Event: Nepal Earthquake
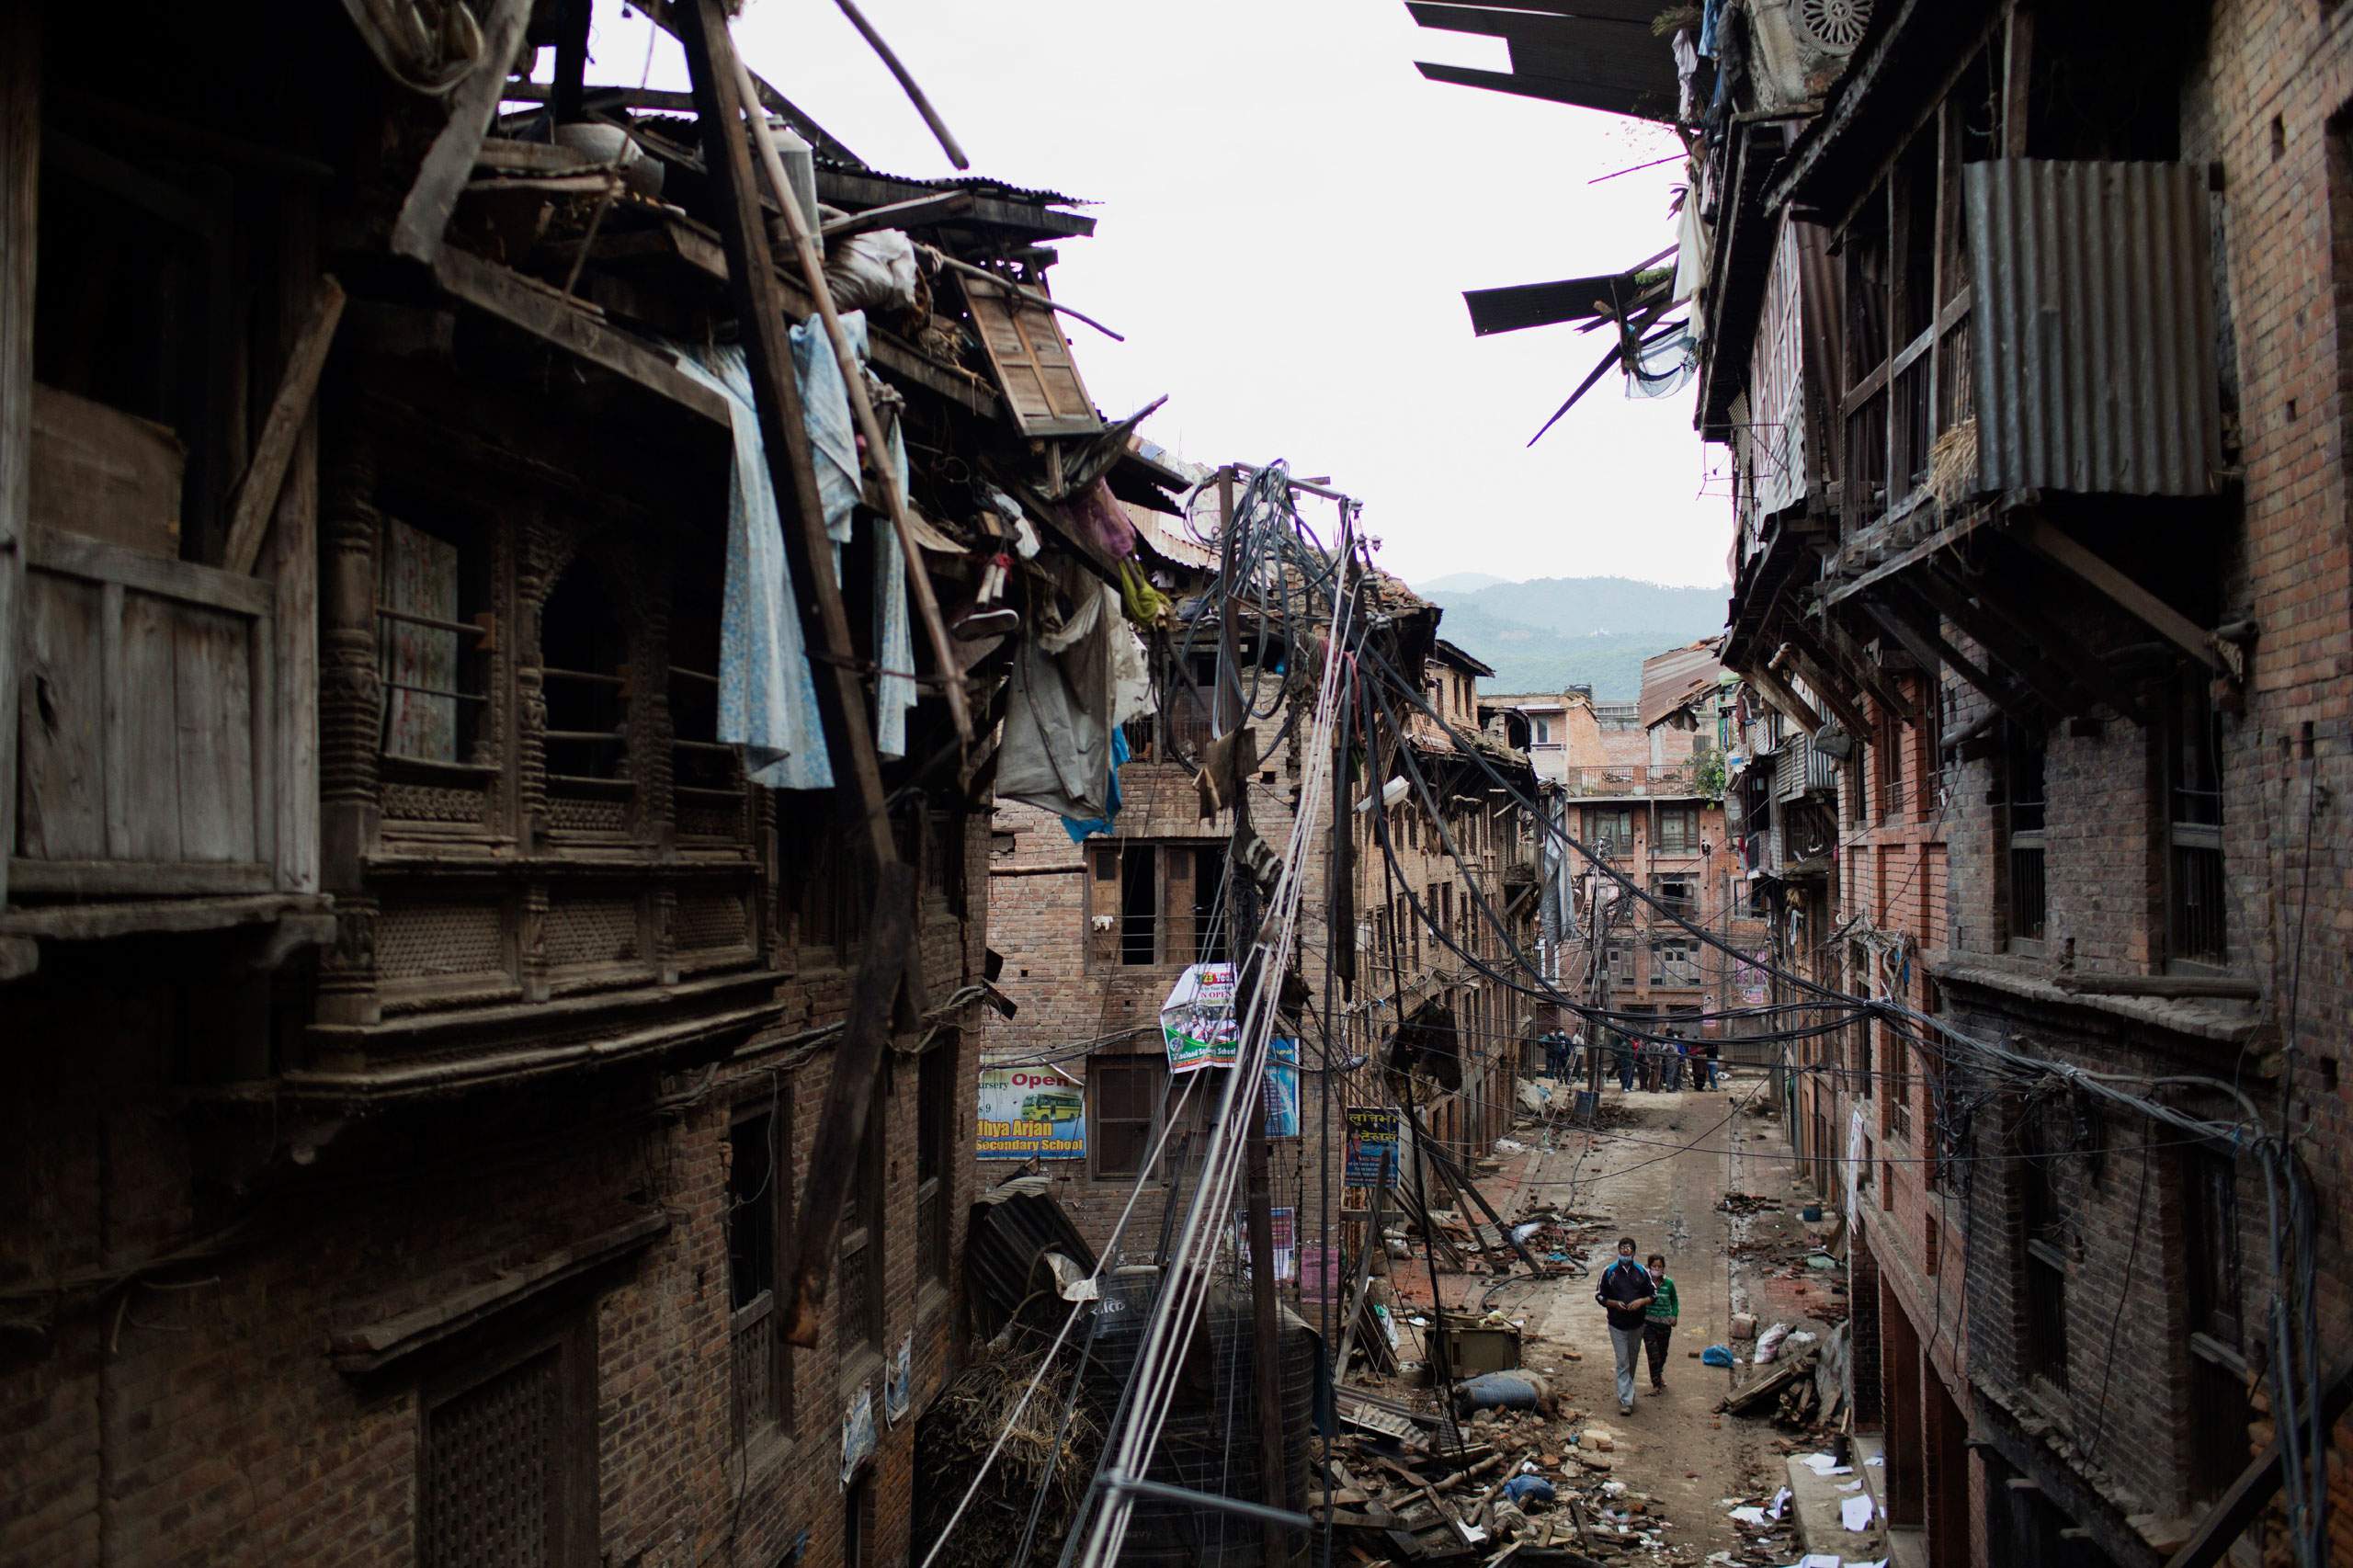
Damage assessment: damage